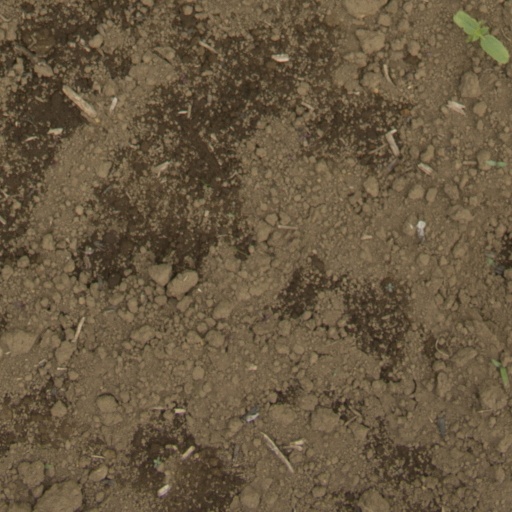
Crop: Jerusalem artichoke